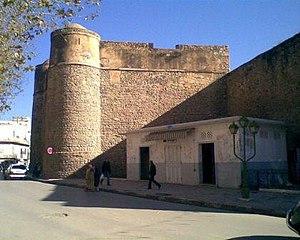
Rempart palais de Mechouar